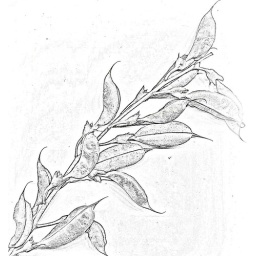
False Indigo. Flowering in the Spring. Seed pods green in summer months. turning black in late summer and autumn